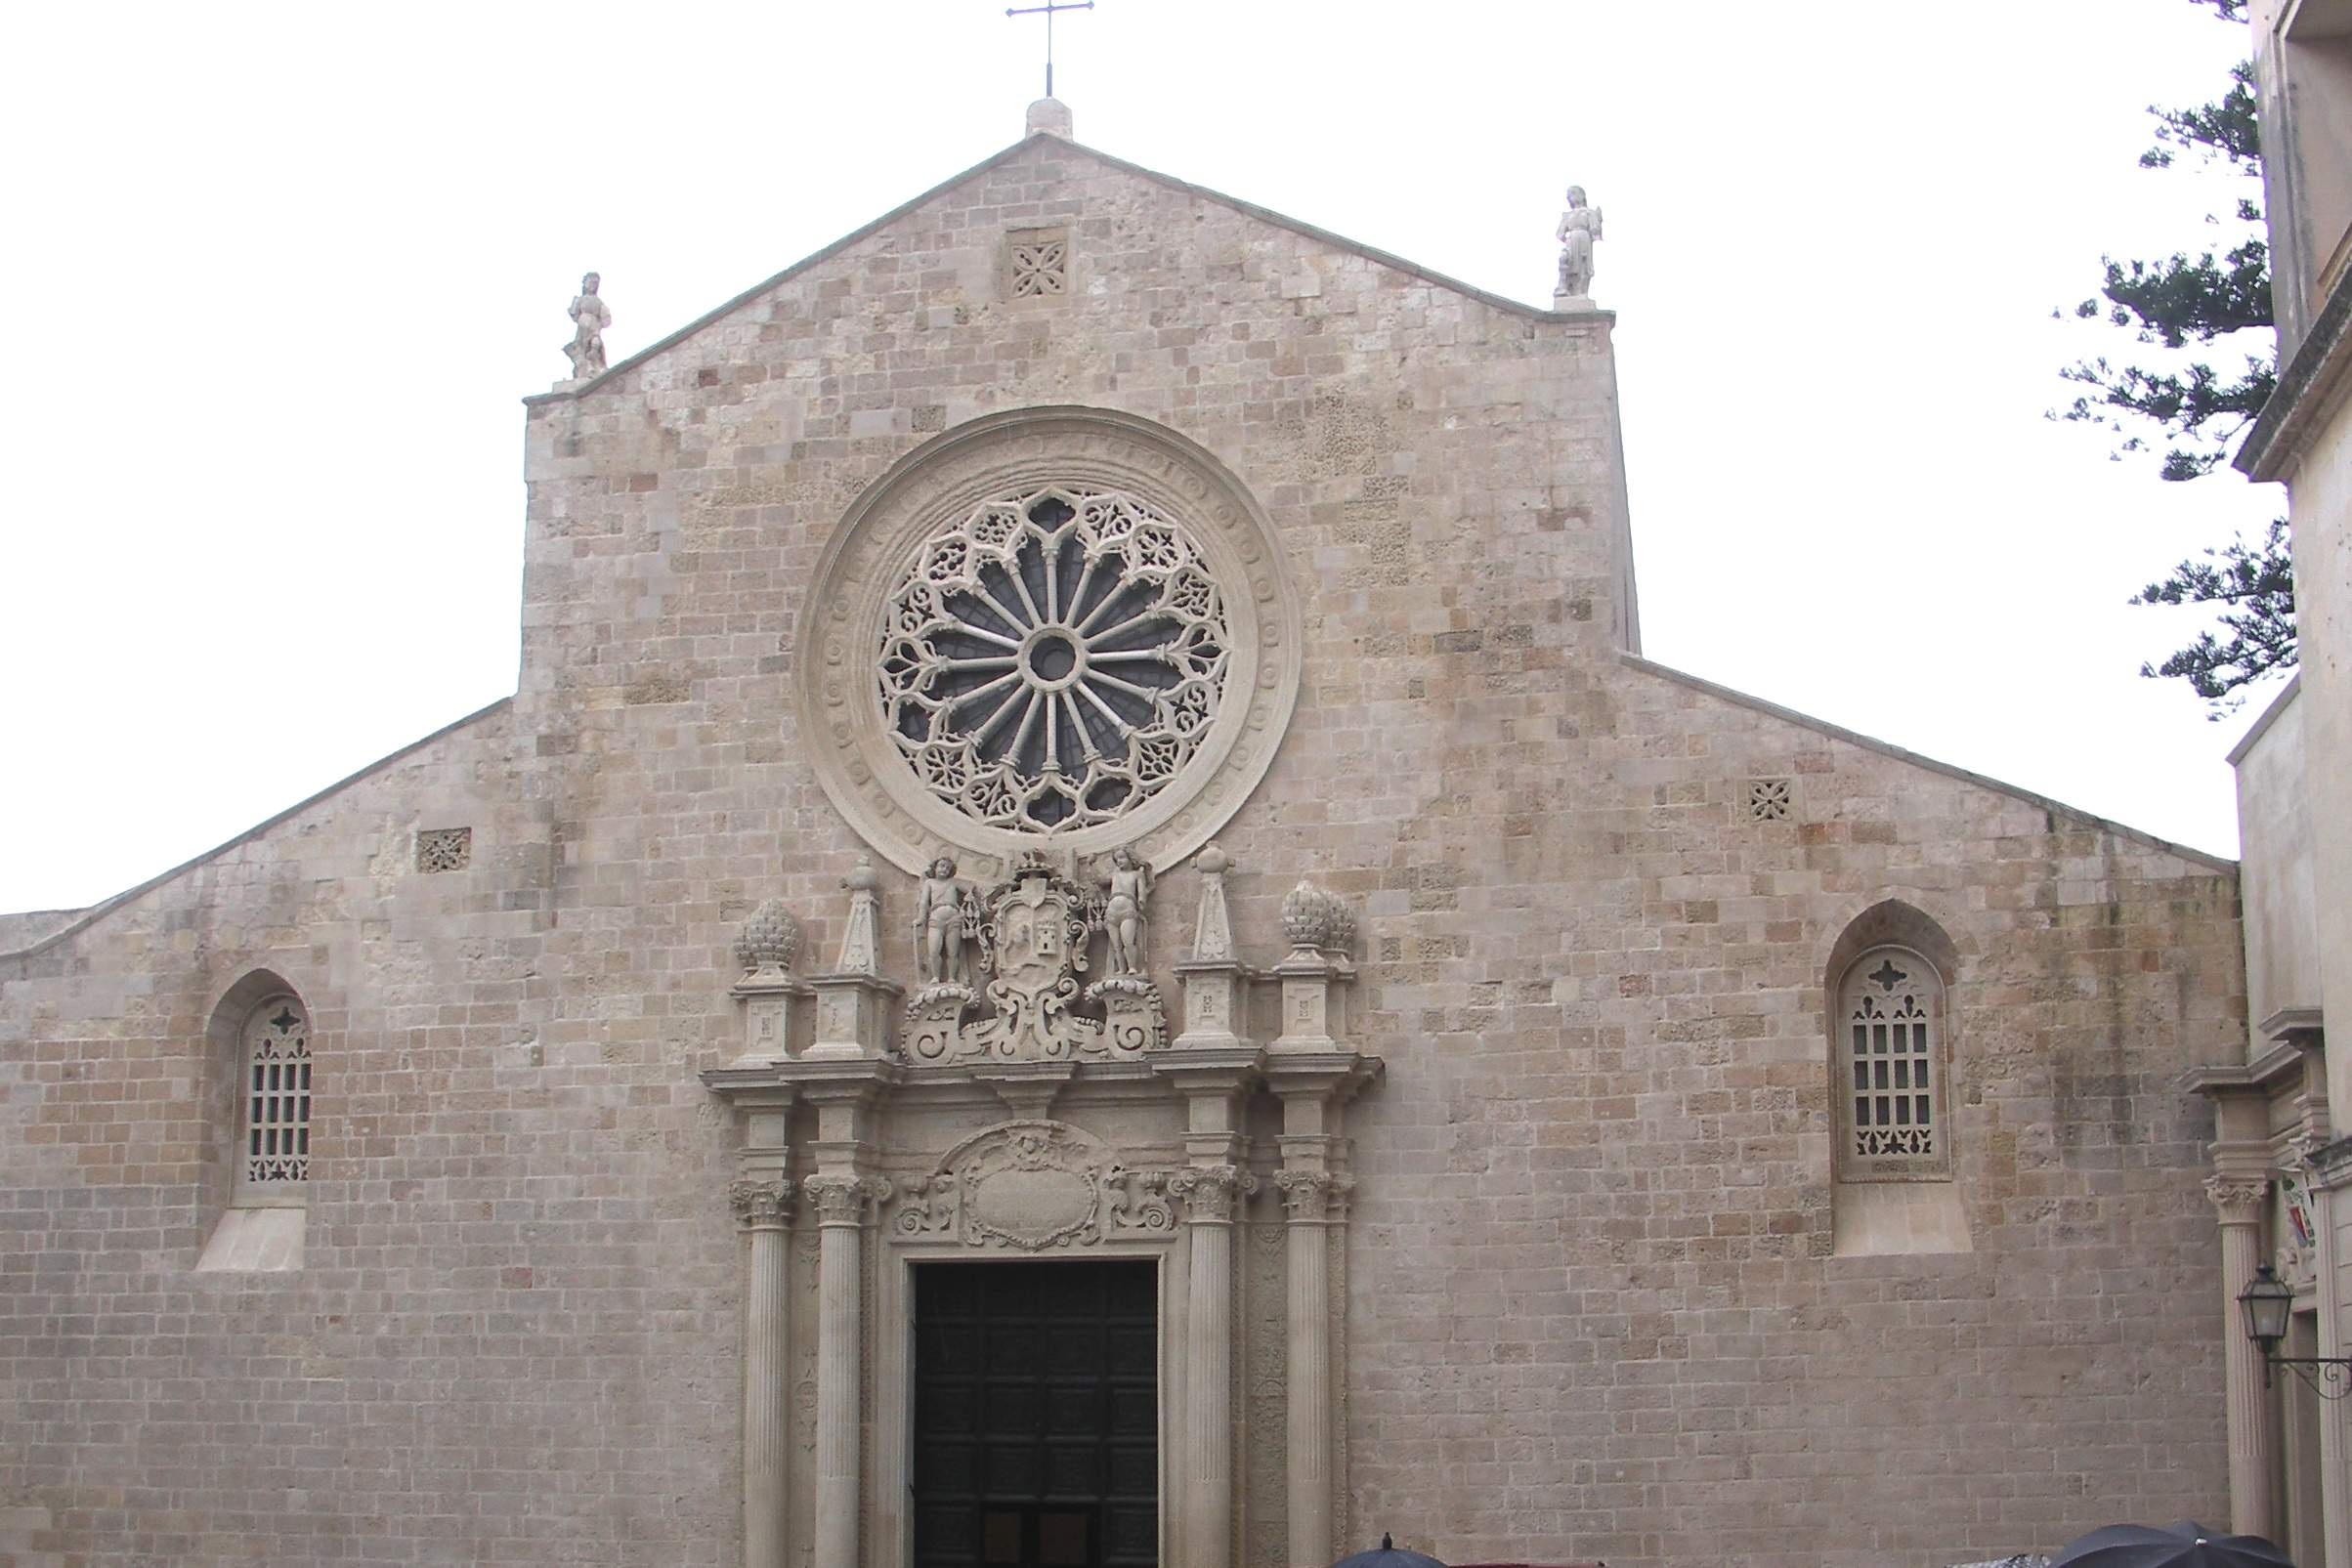
building, facade, church, cathedral, chapel, place of worship, excursion, medieval architecture, monastery, synagogue, basilica, salento, almshouse, byzantine architecture, spanish missions in california, otranto cathedral